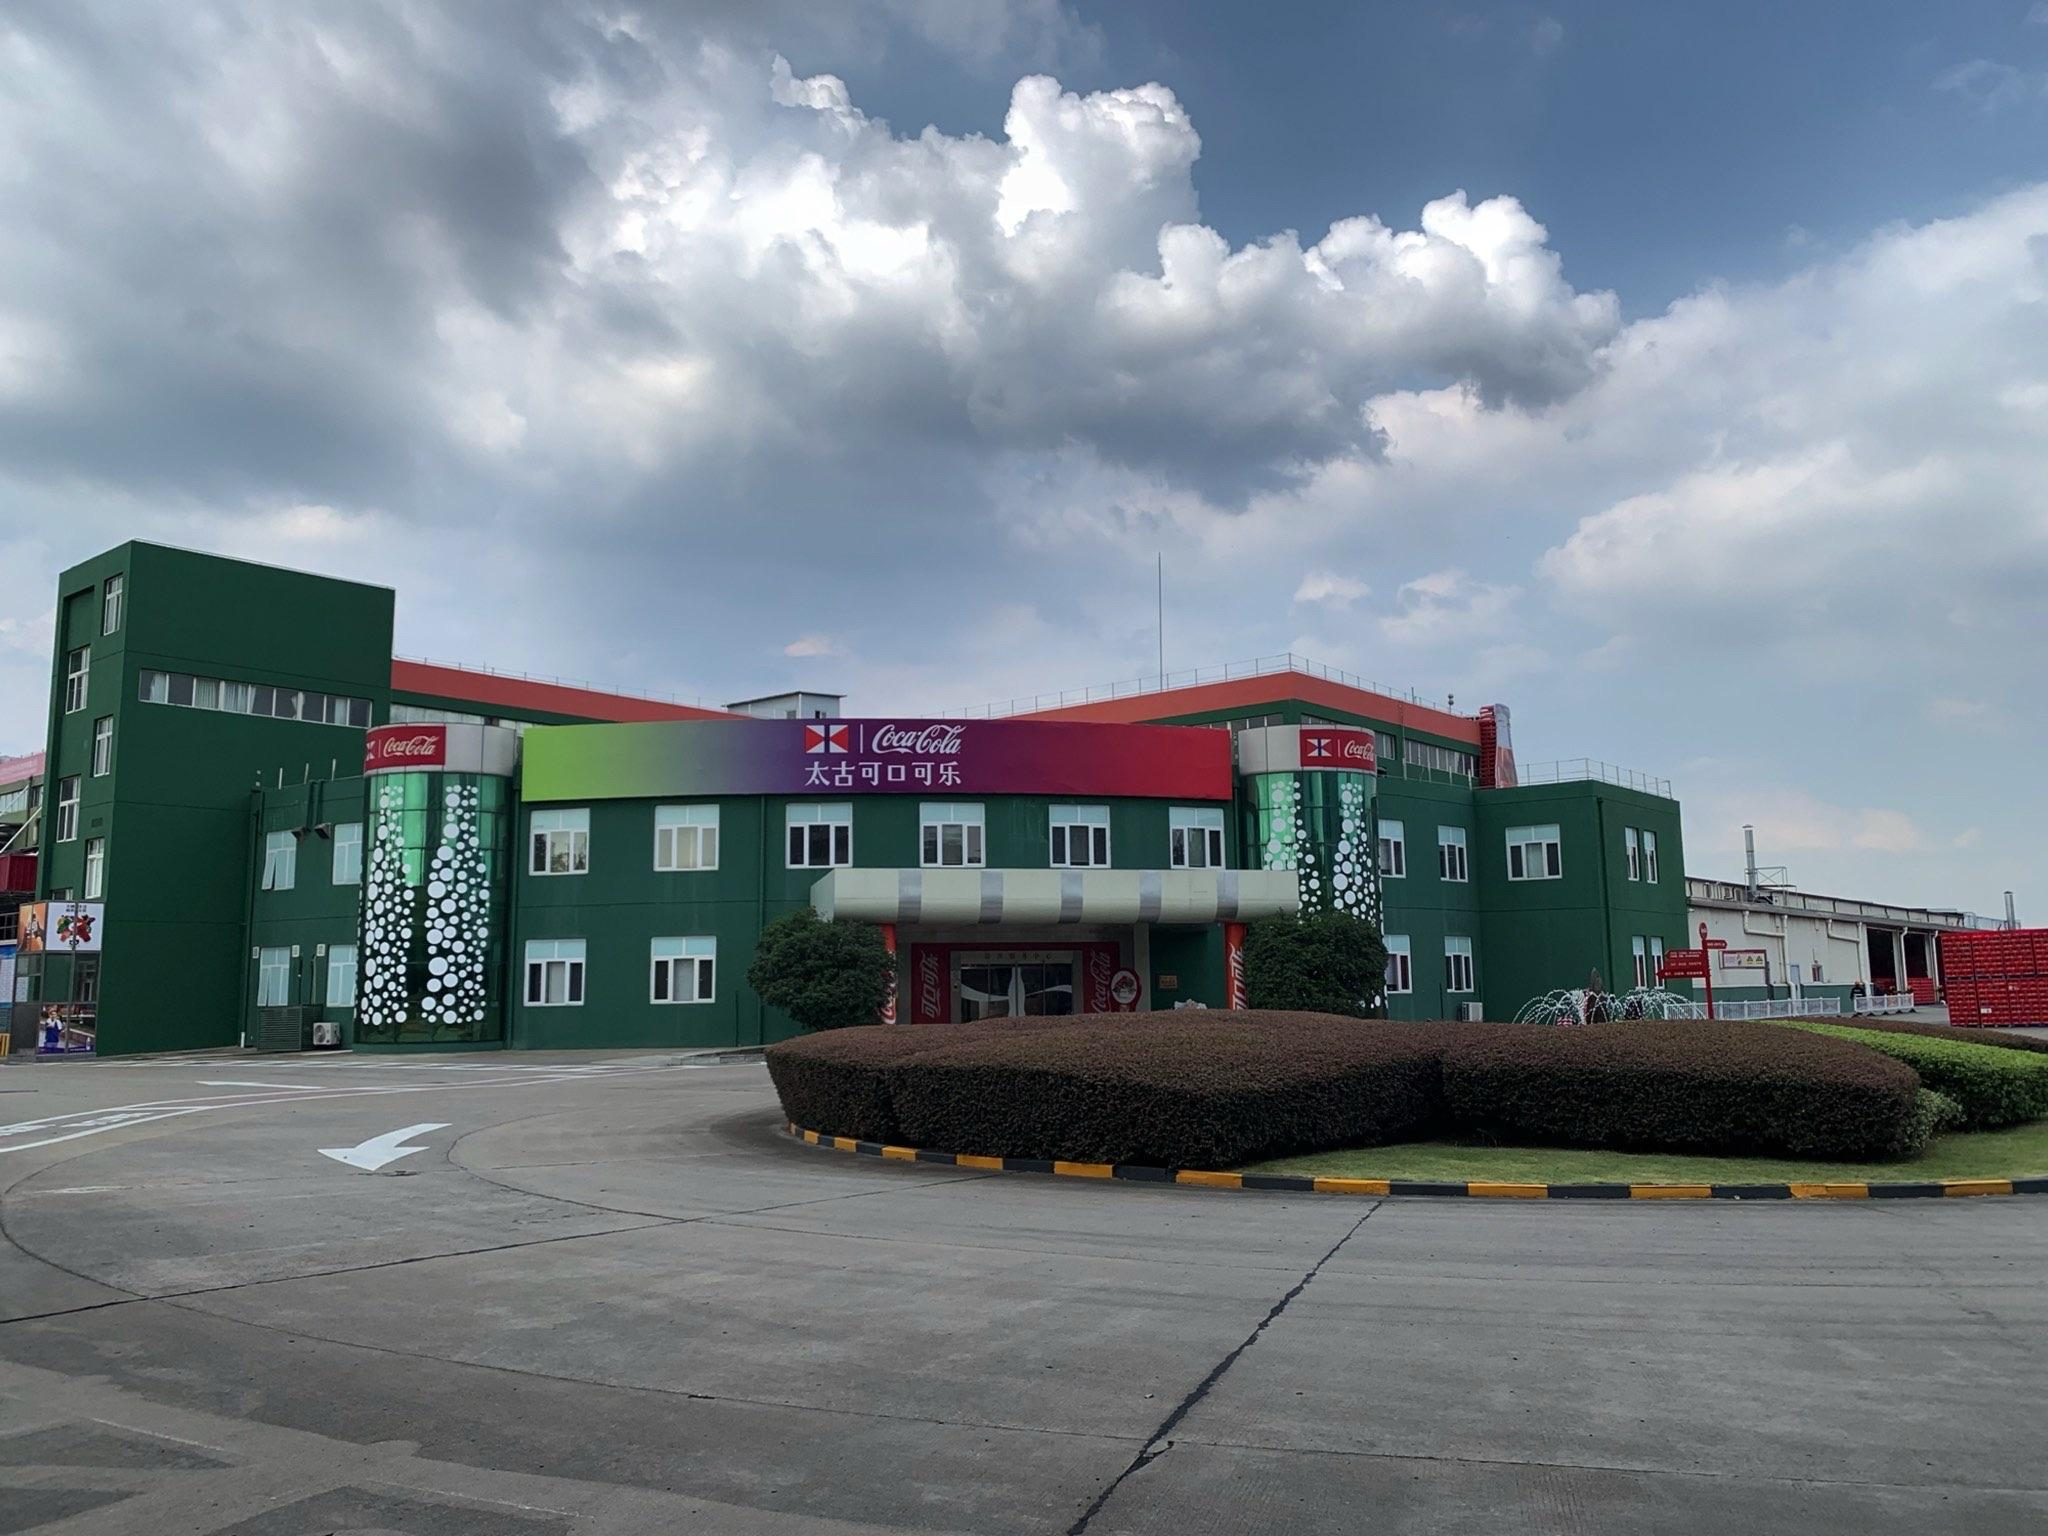
地标名称：可口可乐博物馆
所在城市：南京市·浦口区